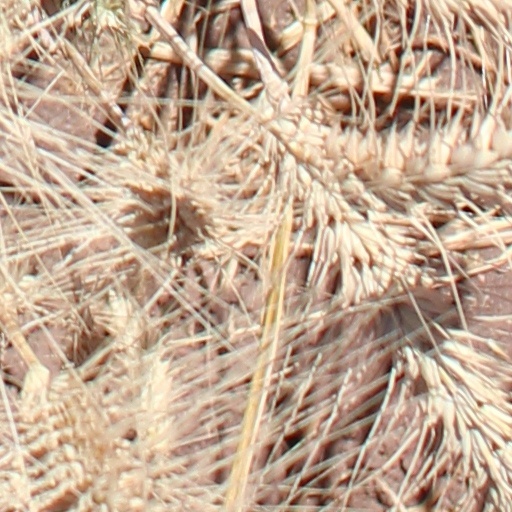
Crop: wheat